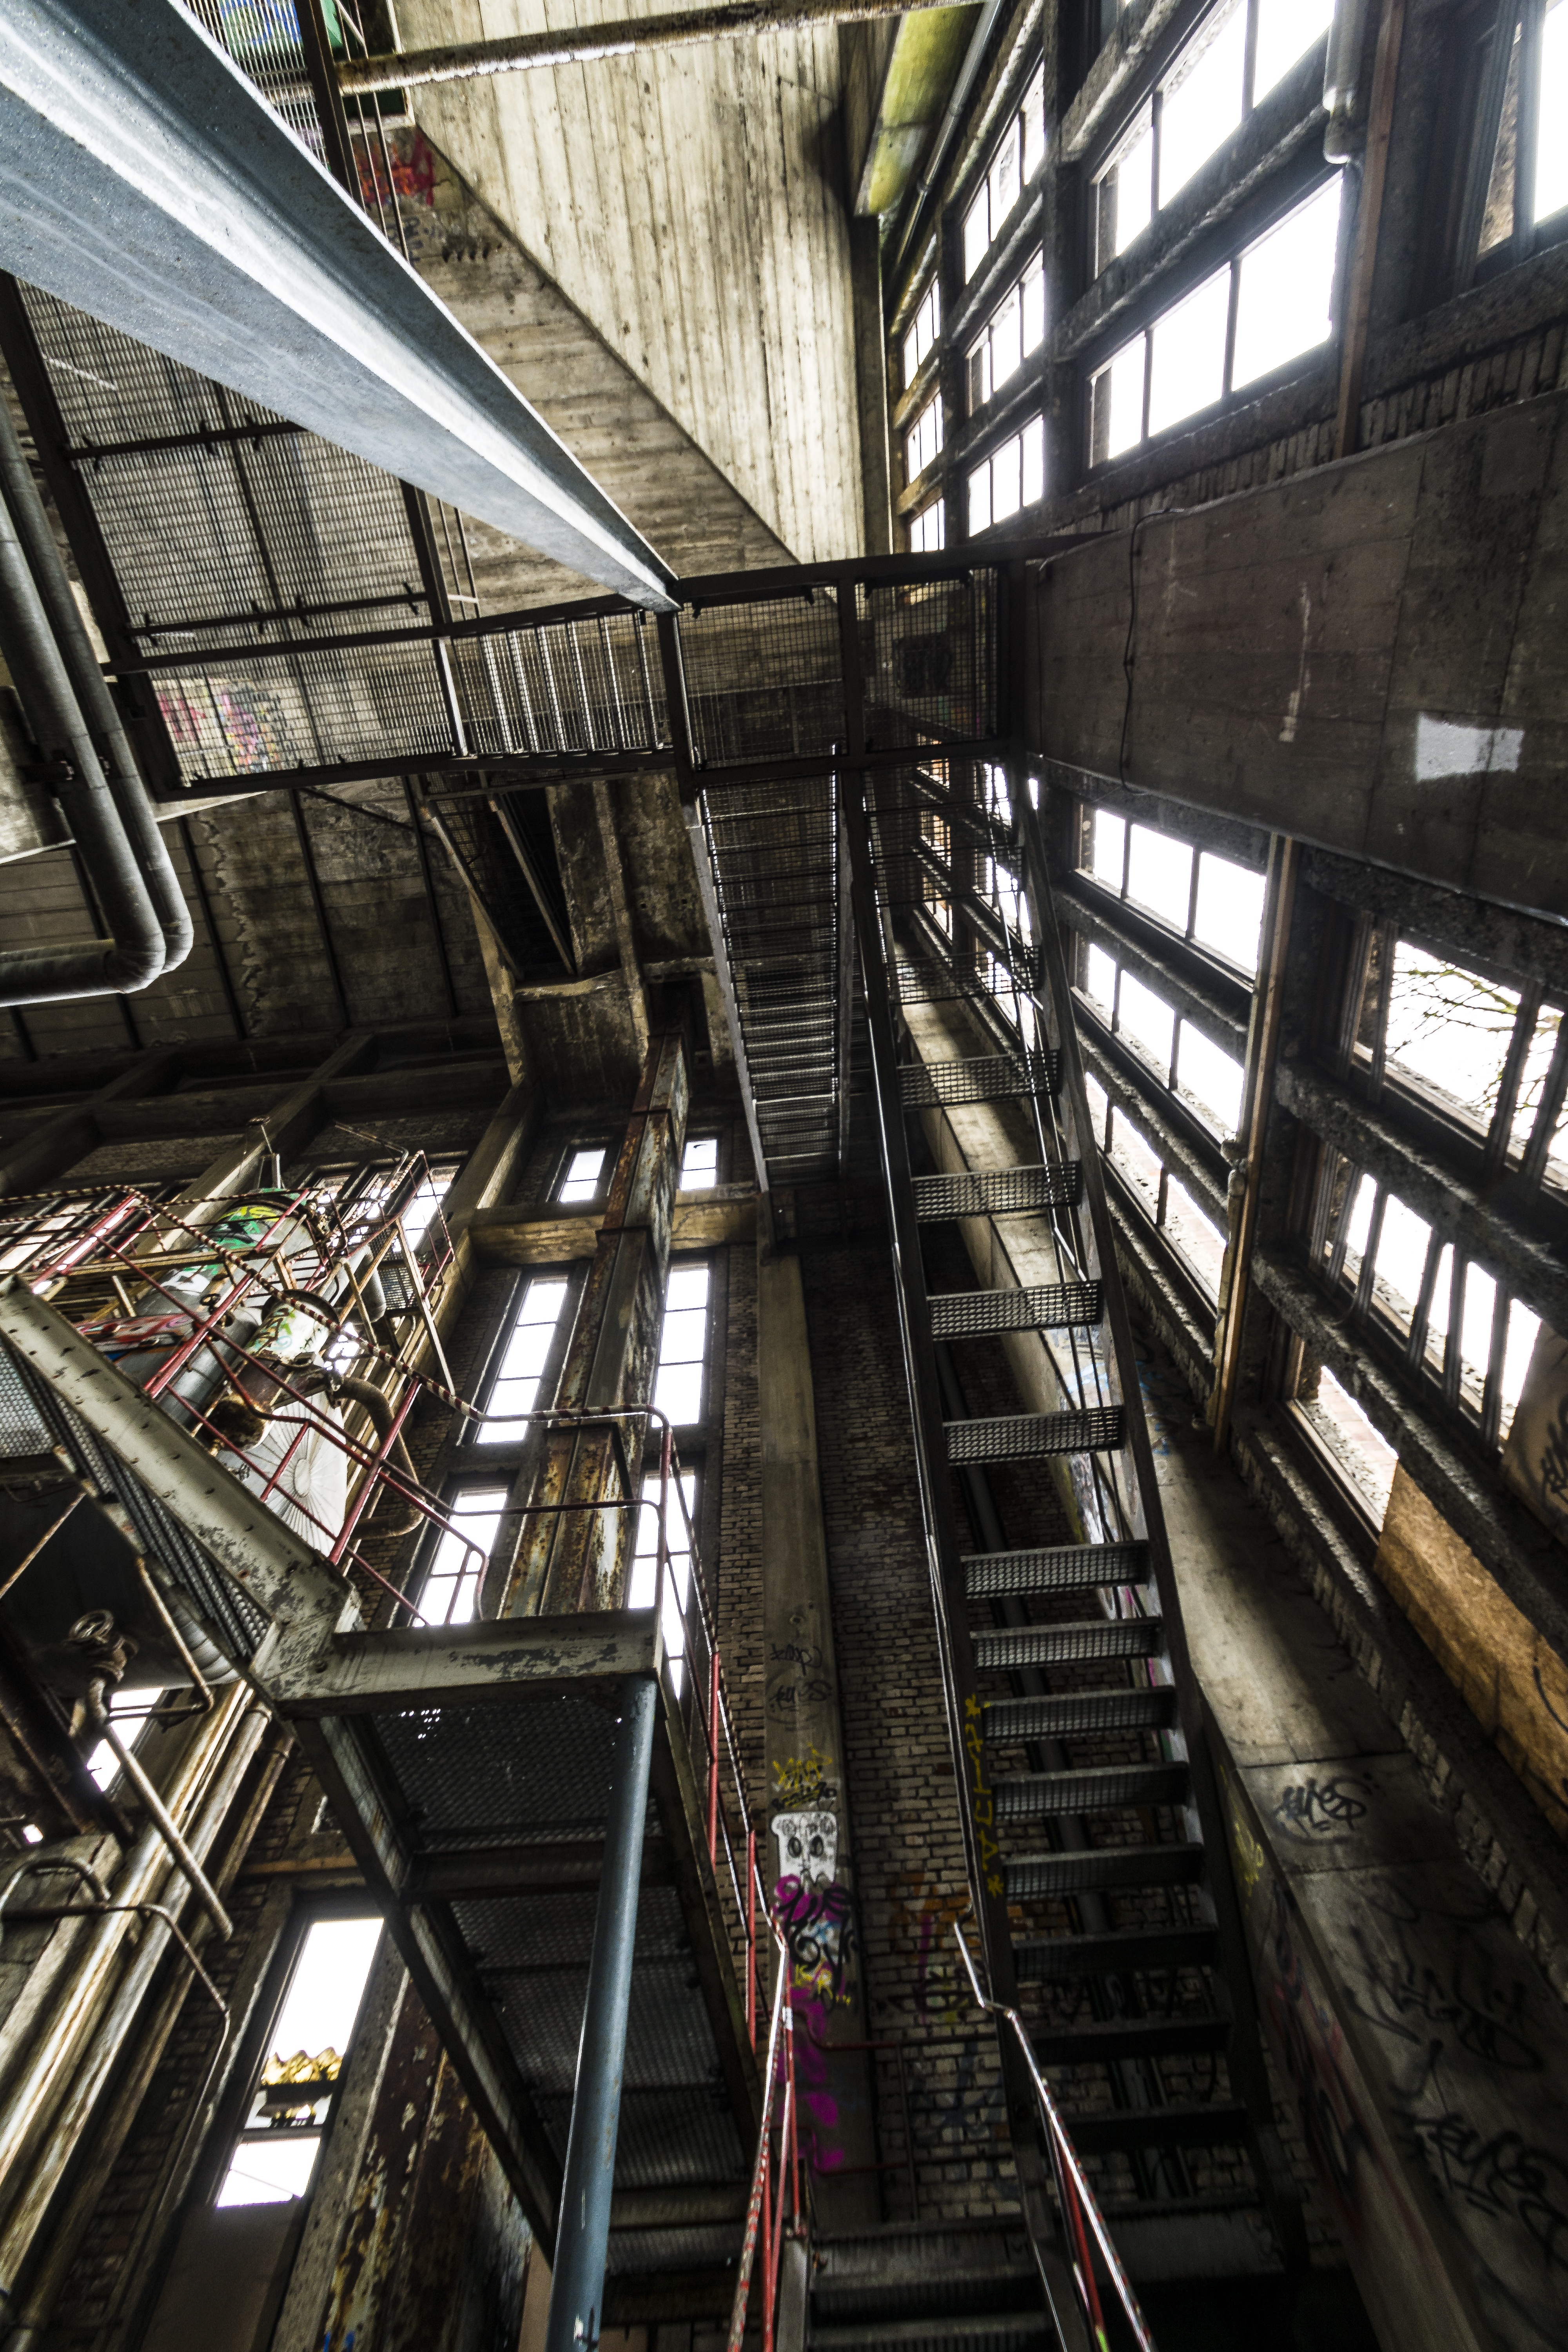
architecture, structure, white, building, transport, high, metal, train station, industry, goal, public transport, artwork, power plant, sculpture, stairs, symmetry, grid, rusted, tourist attraction, rise, stainless, emergence, scaffold, factory building, gradually, stair step, hispanic, urban area, iron staircase, stadtwerke, iron pipes